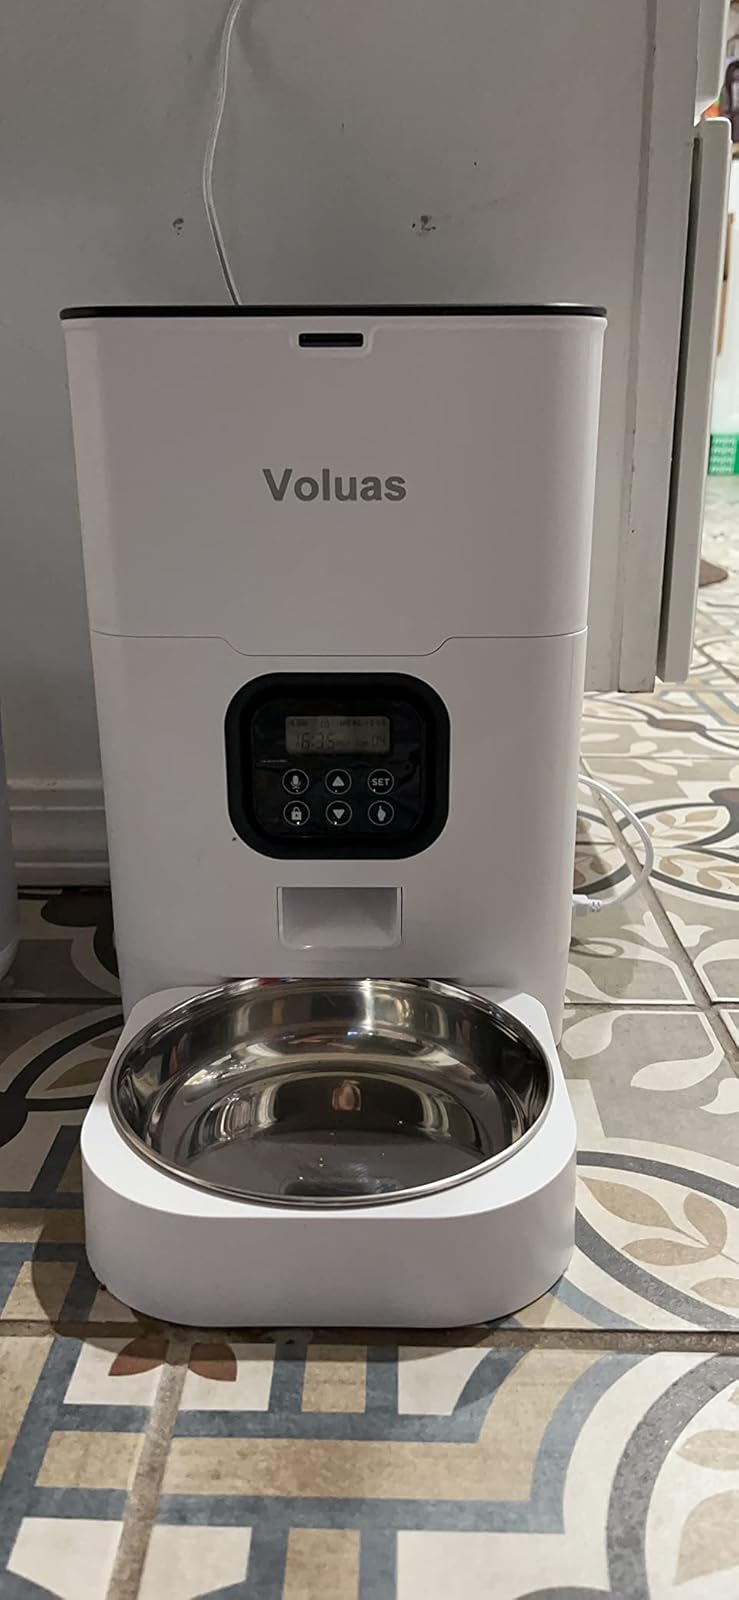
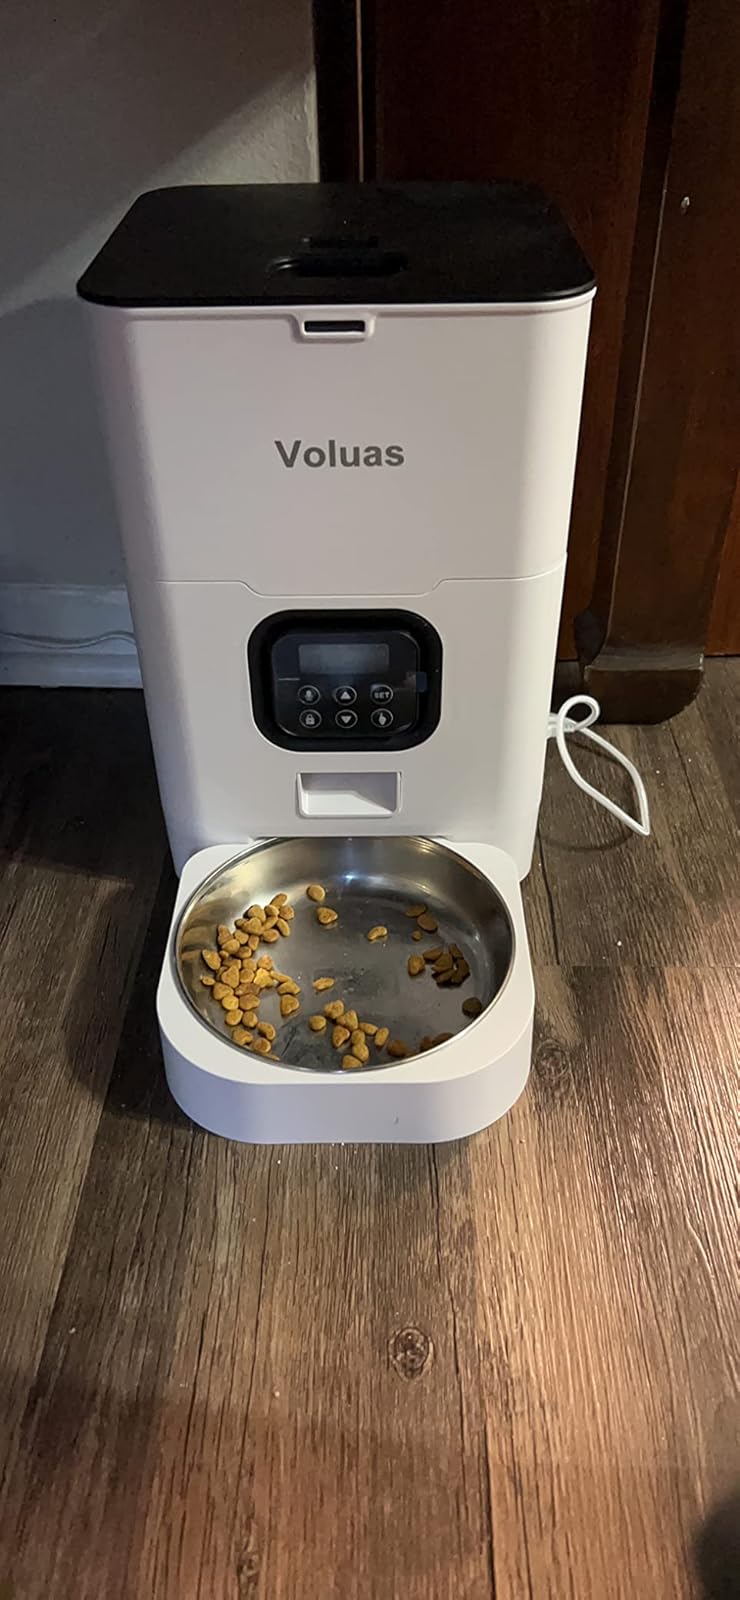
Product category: items_feeder
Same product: yes